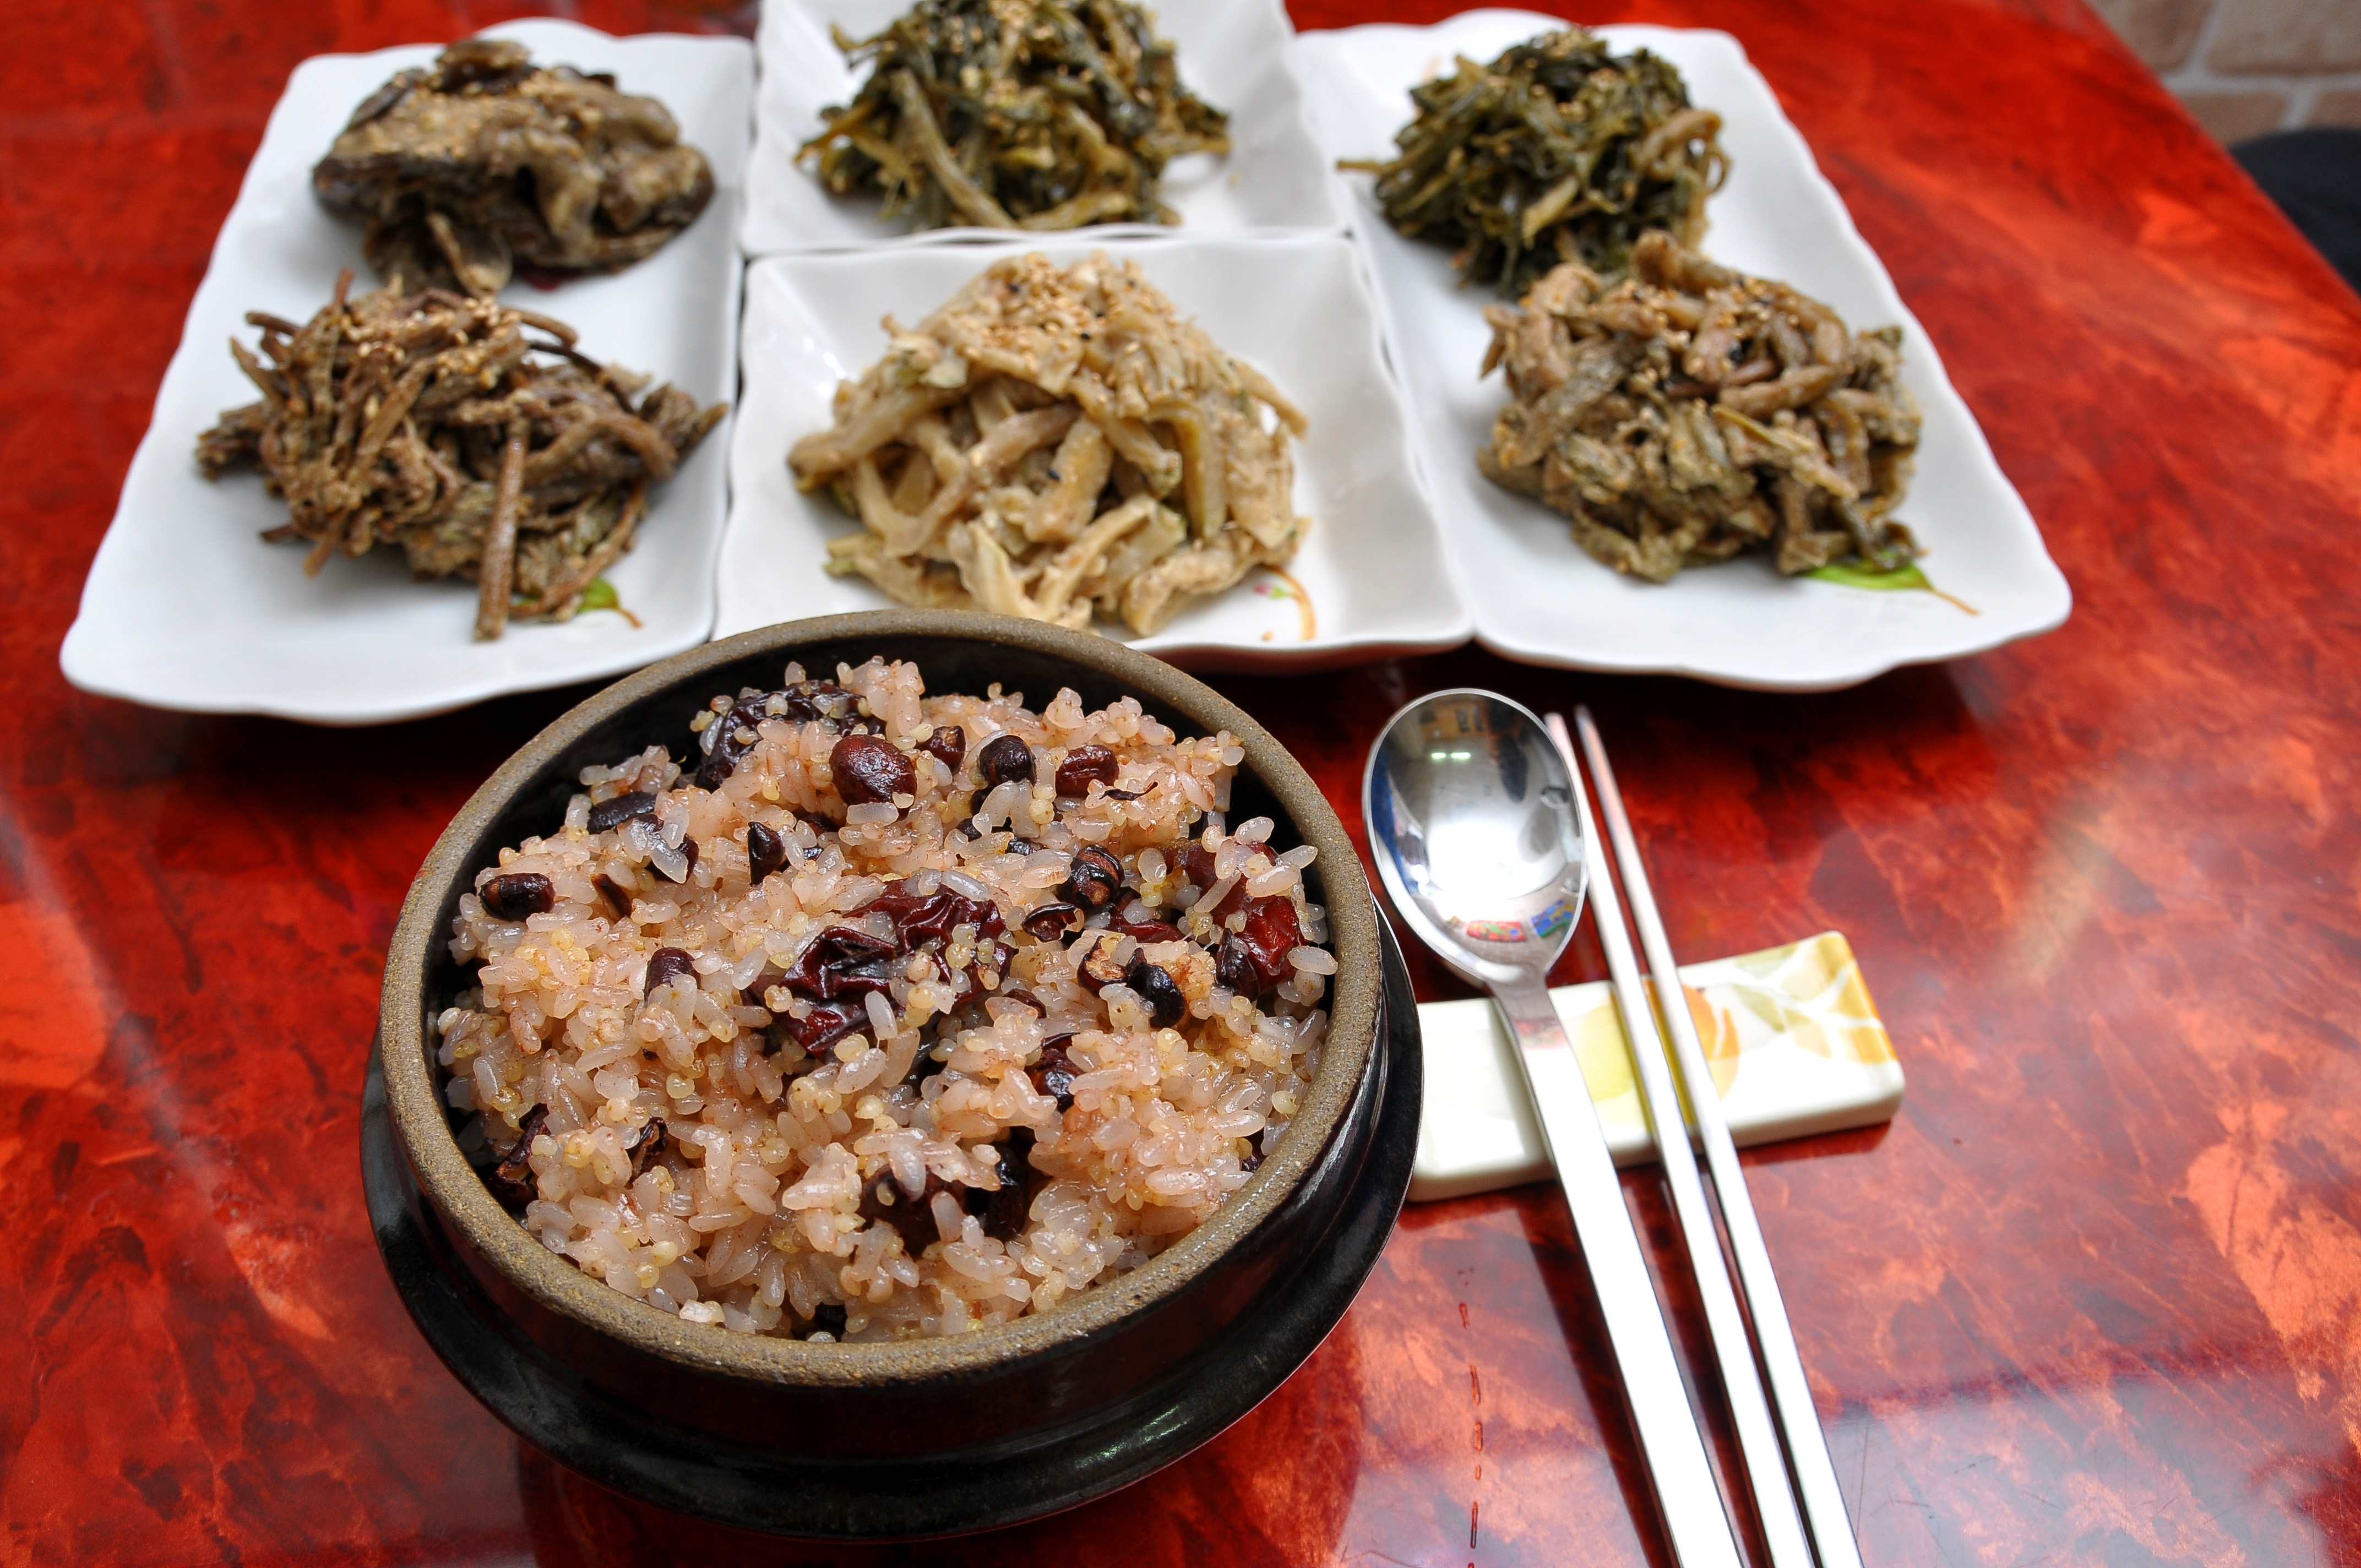
dish, meal, food, produce, breakfast, dessert, cuisine, full moon, herbs, korean, snack food, ogokbap